U.S. Army Special Operations Aviation Command

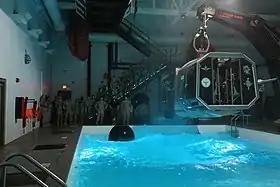
SOATB conduct downed aircraft and rescue training at the Allison Aquatics Training Facility

SOATB conducts basic Army Special Operations Aviation individual training and provides education in order to produce crew members and support personnel with basic and advanced qualifications for the 160th SOAR (A). The unit averages 235 training days per year including 80 officer graduates, 325 enlisted graduates, and 10,500 flight hours. Originally called "Green Platoon," ad hoc training functions began in 1983. In 1988, the unit was officially formed to centralize and standardize recruiting, assessment and training. In 1990 the mission scope expanded to all active and reserve components. Special Operations Aviation Training Company (SOATC) provisionally designated in 1992, and in 2010 officially re-designated as SOATB.